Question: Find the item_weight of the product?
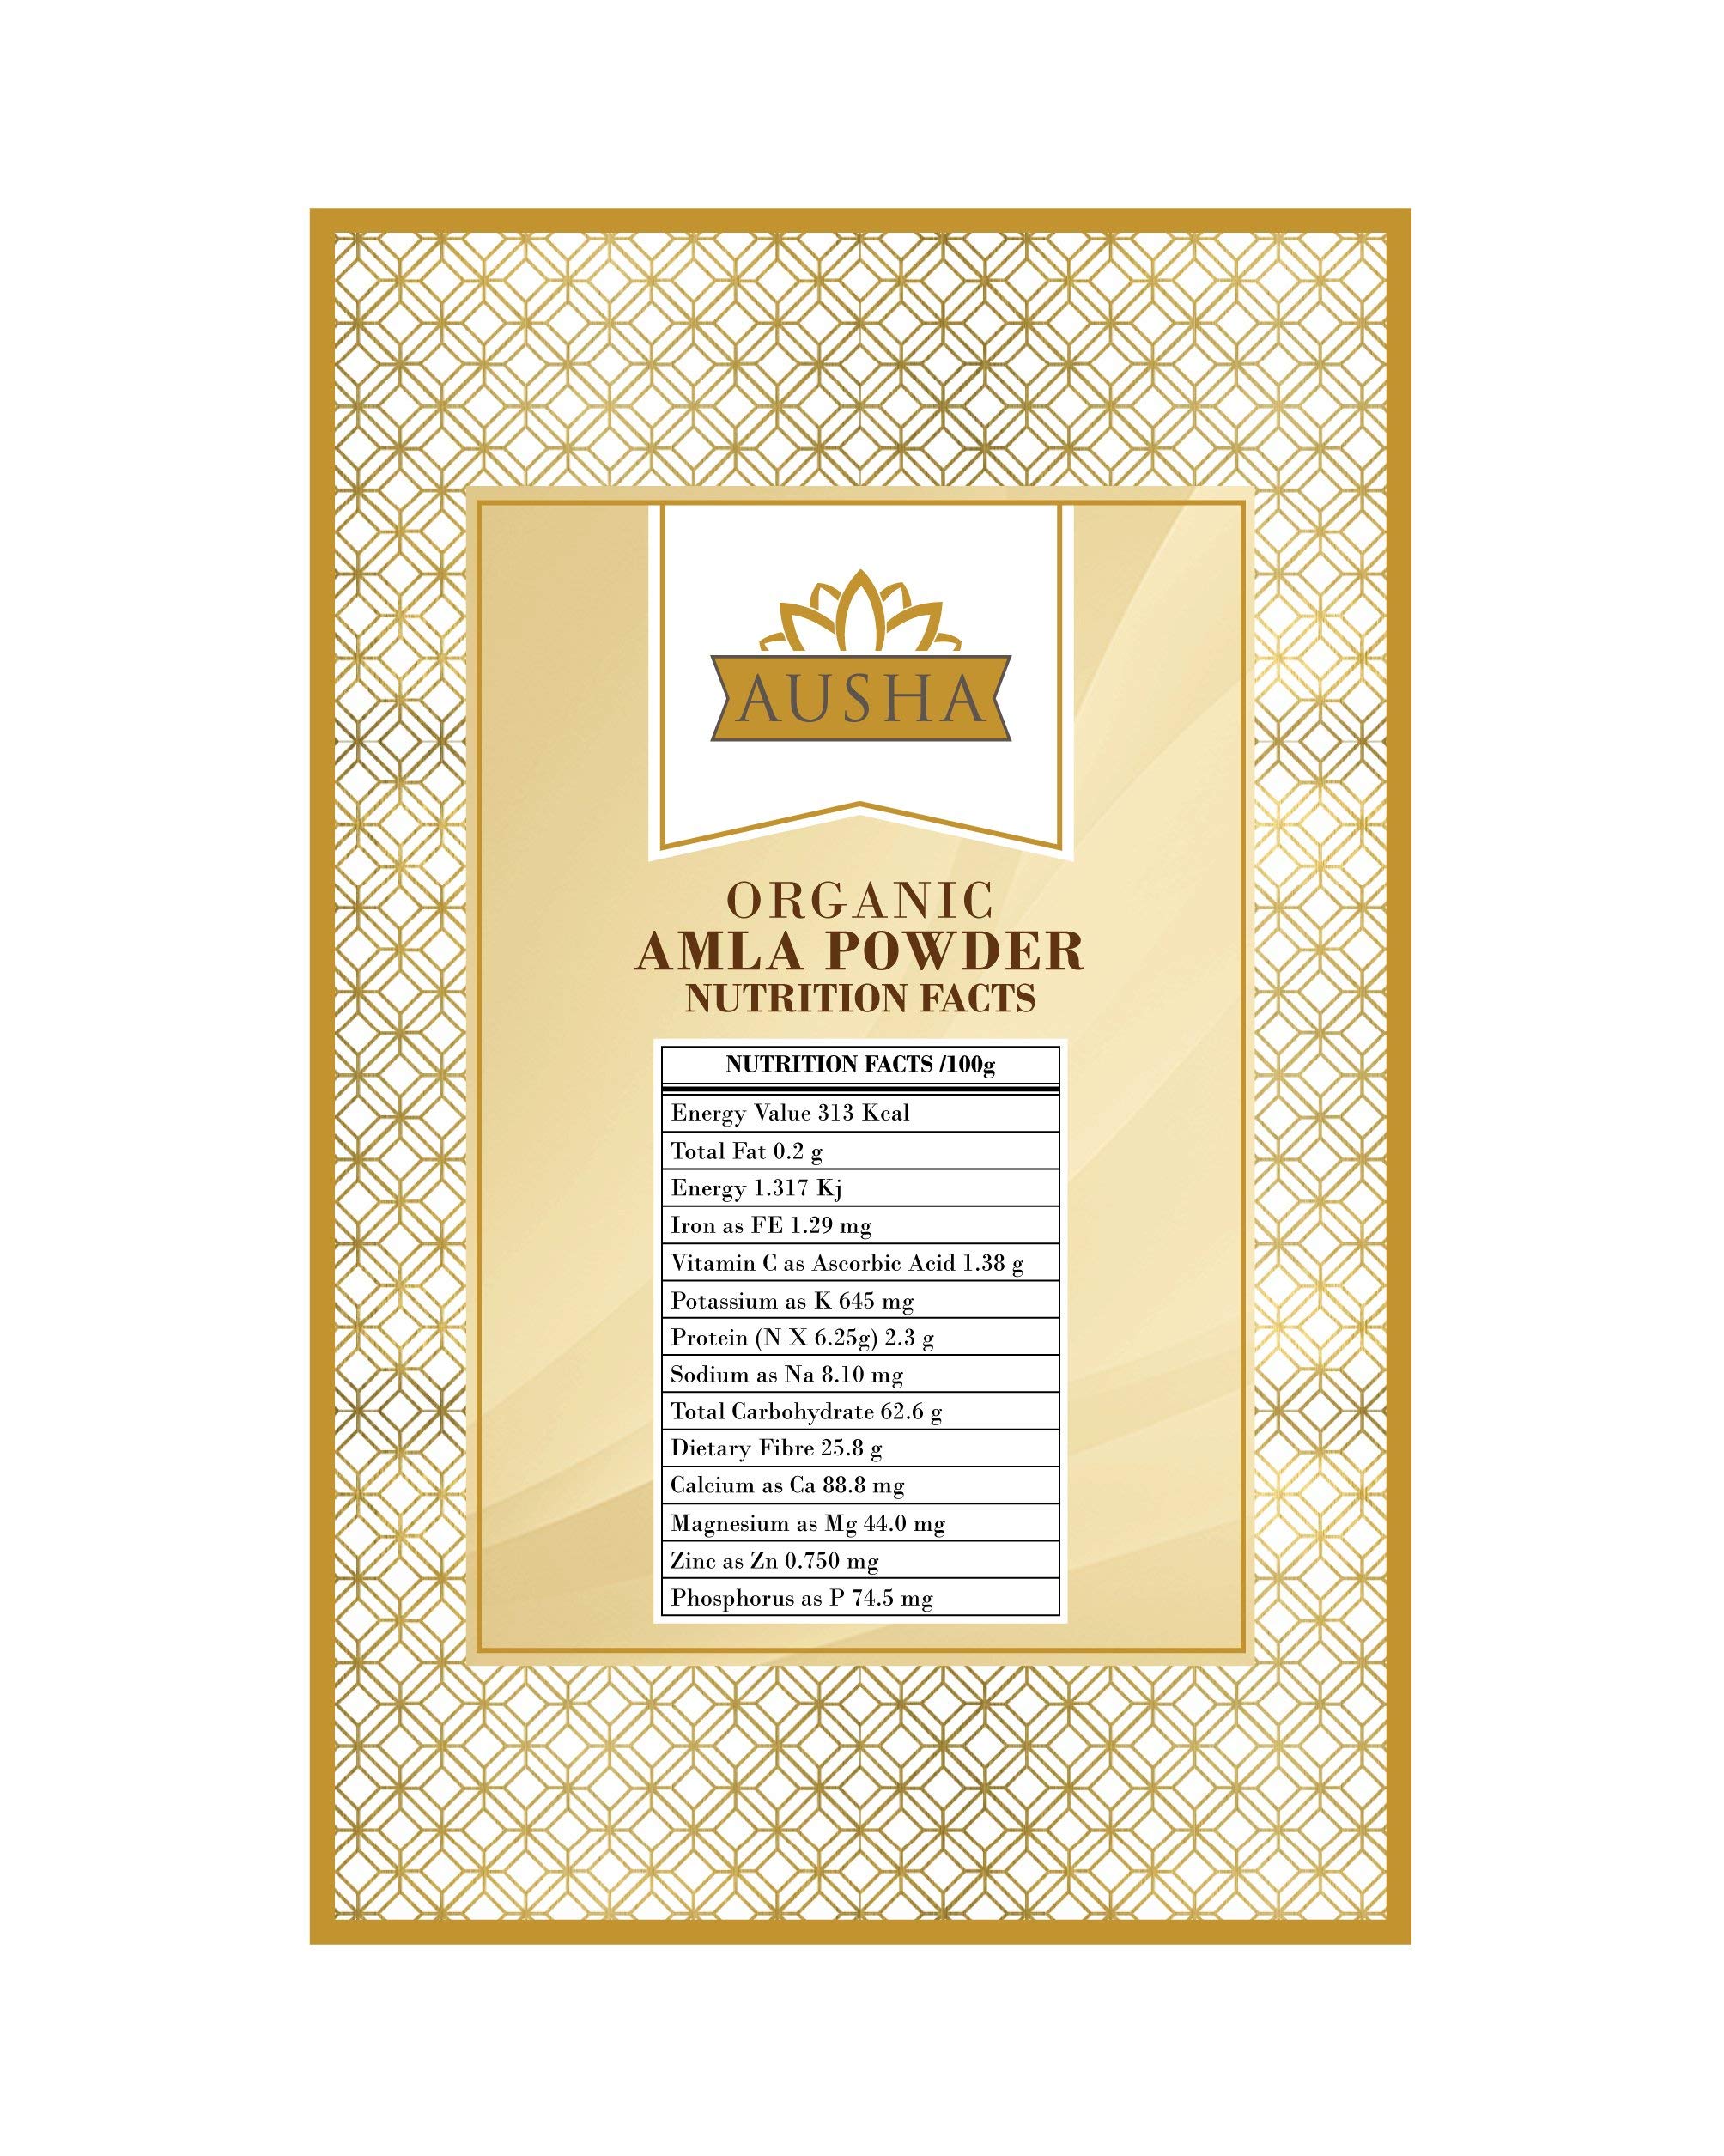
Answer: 100 gram